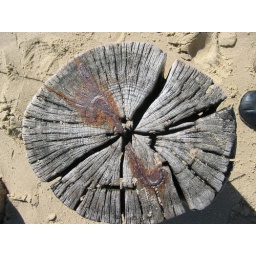
on the beach in Cadzand_possible screen saver